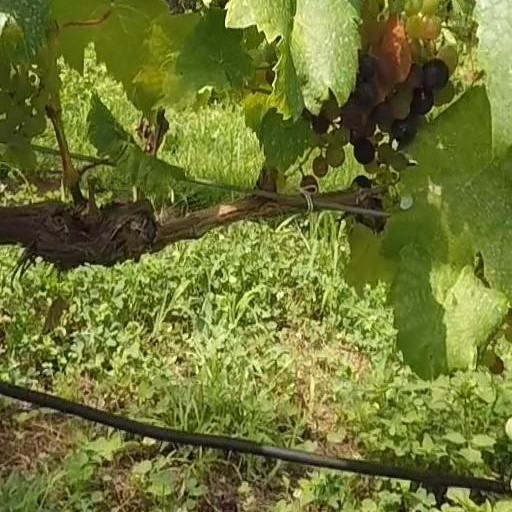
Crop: grape